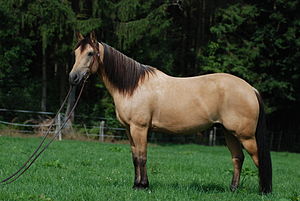
Quarter horse
Quarter horse
Hesteracen Quarter Horse er en amerikansk hesterace, der udmærker sig i at sprinte på korte distancer. Dens navn skyldes, at den er den hurtigste hesterace i distancen på en kvart mil. Den er stærk og udholdende, og er i mange år blevet brugt som kvæghest på de amerikanske ranches. I 2019 var der 2,7 millioner registrerede american quarter horses, hvilket gør racen til den mest udbredte i verden. I Danmark var der registreret 1285 quarter heste i 2019.